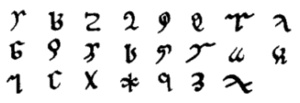
Hildegarde de Bingen, née en 1098 à Bermersheim vor der Höhe près d'Alzey et morte le 17 septembre 1179 à Rupertsberg, est une religieuse bénédictine mystique, compositrice et femme de lettres franconienne, sainte de l'Église catholique du XIIᵉ siècle. Elle a été aussi plus rarement dénommée Hildegarde de Rupertsberg.
La Lingua Ignota est une langue construite conçue et décrite au XIIᵉ siècle par l'abbesse de Rupertsberg, Hildegarde de Bingen, une sainte de l'Église catholique romaine, dans un ouvrage intitulé Lingua Ignota per simplicem hominem Hildegardem prolata.